Rwenzori Mountains

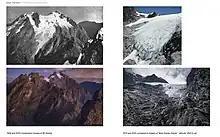
1906 (top left, archive) and 2022 (bottom left) comparative images of Mt Stanley 2012 (top right) and 2022 (bottom right) comparative images of West Stanley Glacier - altitude 4910 m asl created by Klaus Thymann on Project Pressure Expeditions

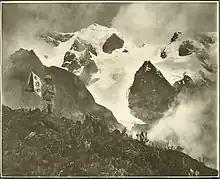
Ornithologist James P. Chapin on a Ruwenzori expedition under flag of The Explorers Club, 1925

An ongoing concern is the impact of climate change on the Ruwenzori's glaciers. In 1906, forty-three named glaciers were distributed over six mountains with a total area of , about half the total glacier area in Africa. By 2005, less than half of these were still present, on only three mountains, with an area of about . Recent scientific studies, such as those by Richard Taylor of University College London, have attributed this retreat to global climate change and have investigated the impact of this change on the mountain's vegetation and biodiversity. In 2012, 2020 and 2022; Klaus Thymann led an expedition with the environmental charity Project Pressure creating comparative photographs to visually document the glacier recession, the findings were published in global media including BBC One Planet, The Guardian and Yale Environment 360.